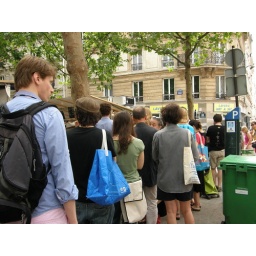
waiting in line for the fruit market